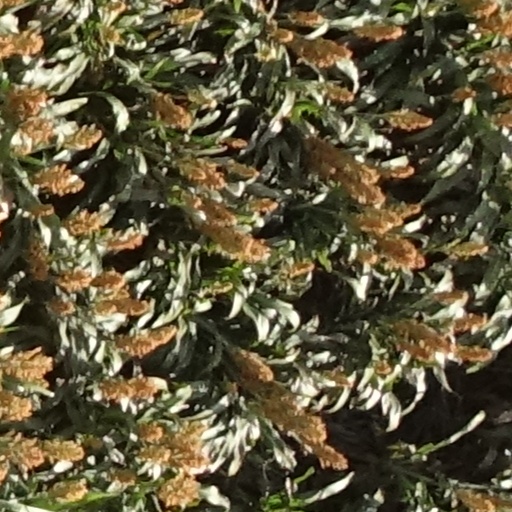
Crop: sorghum